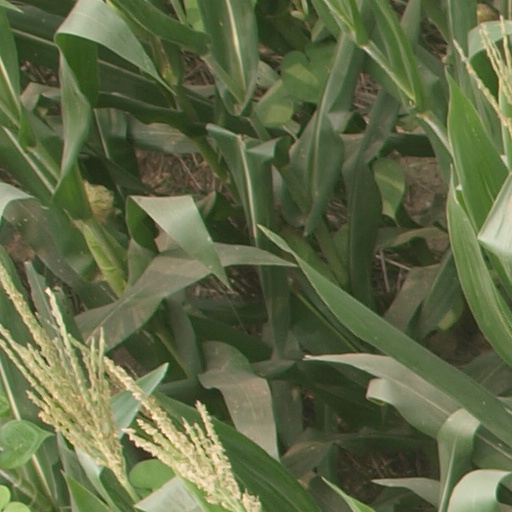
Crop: maize; corn